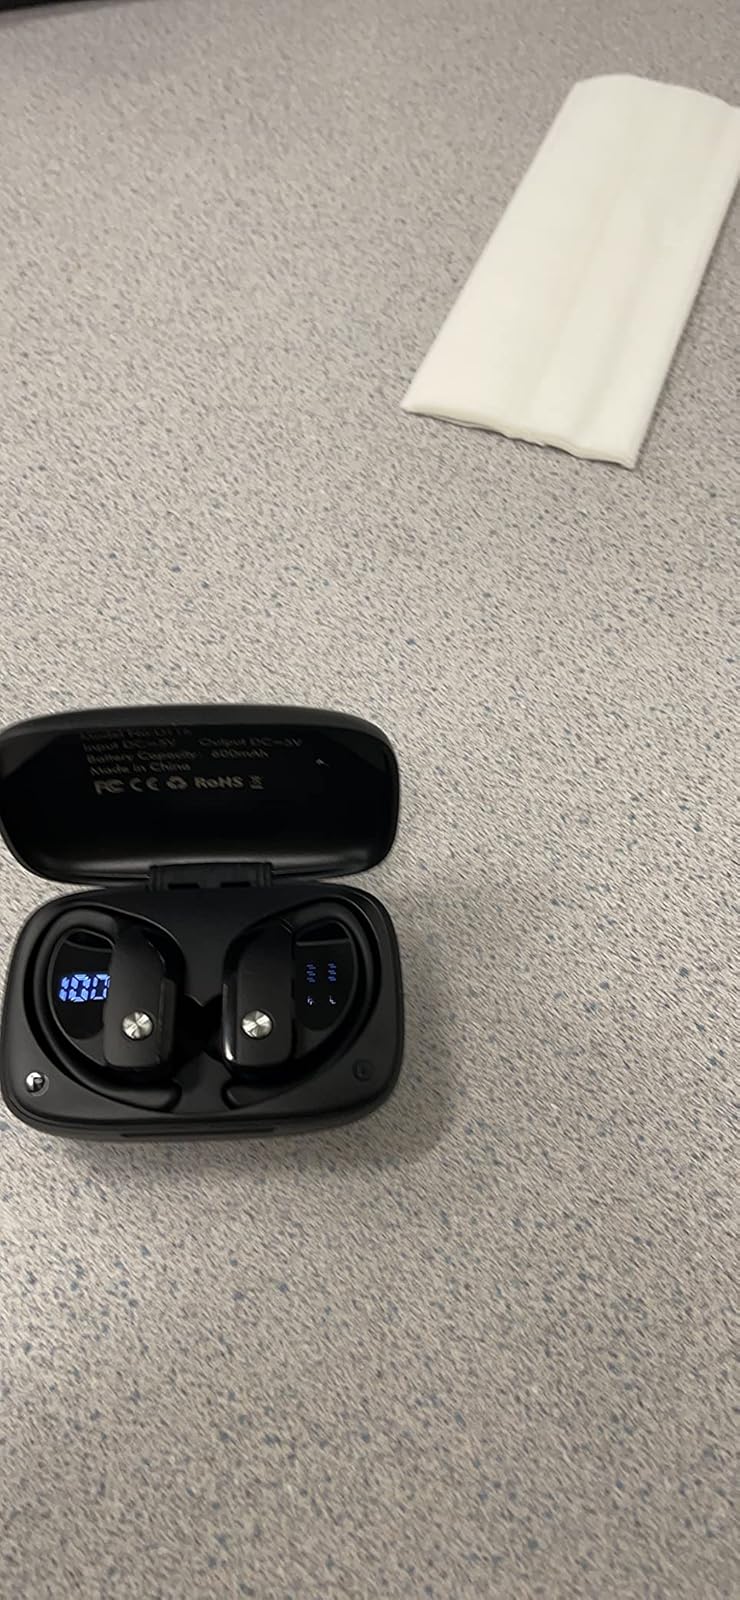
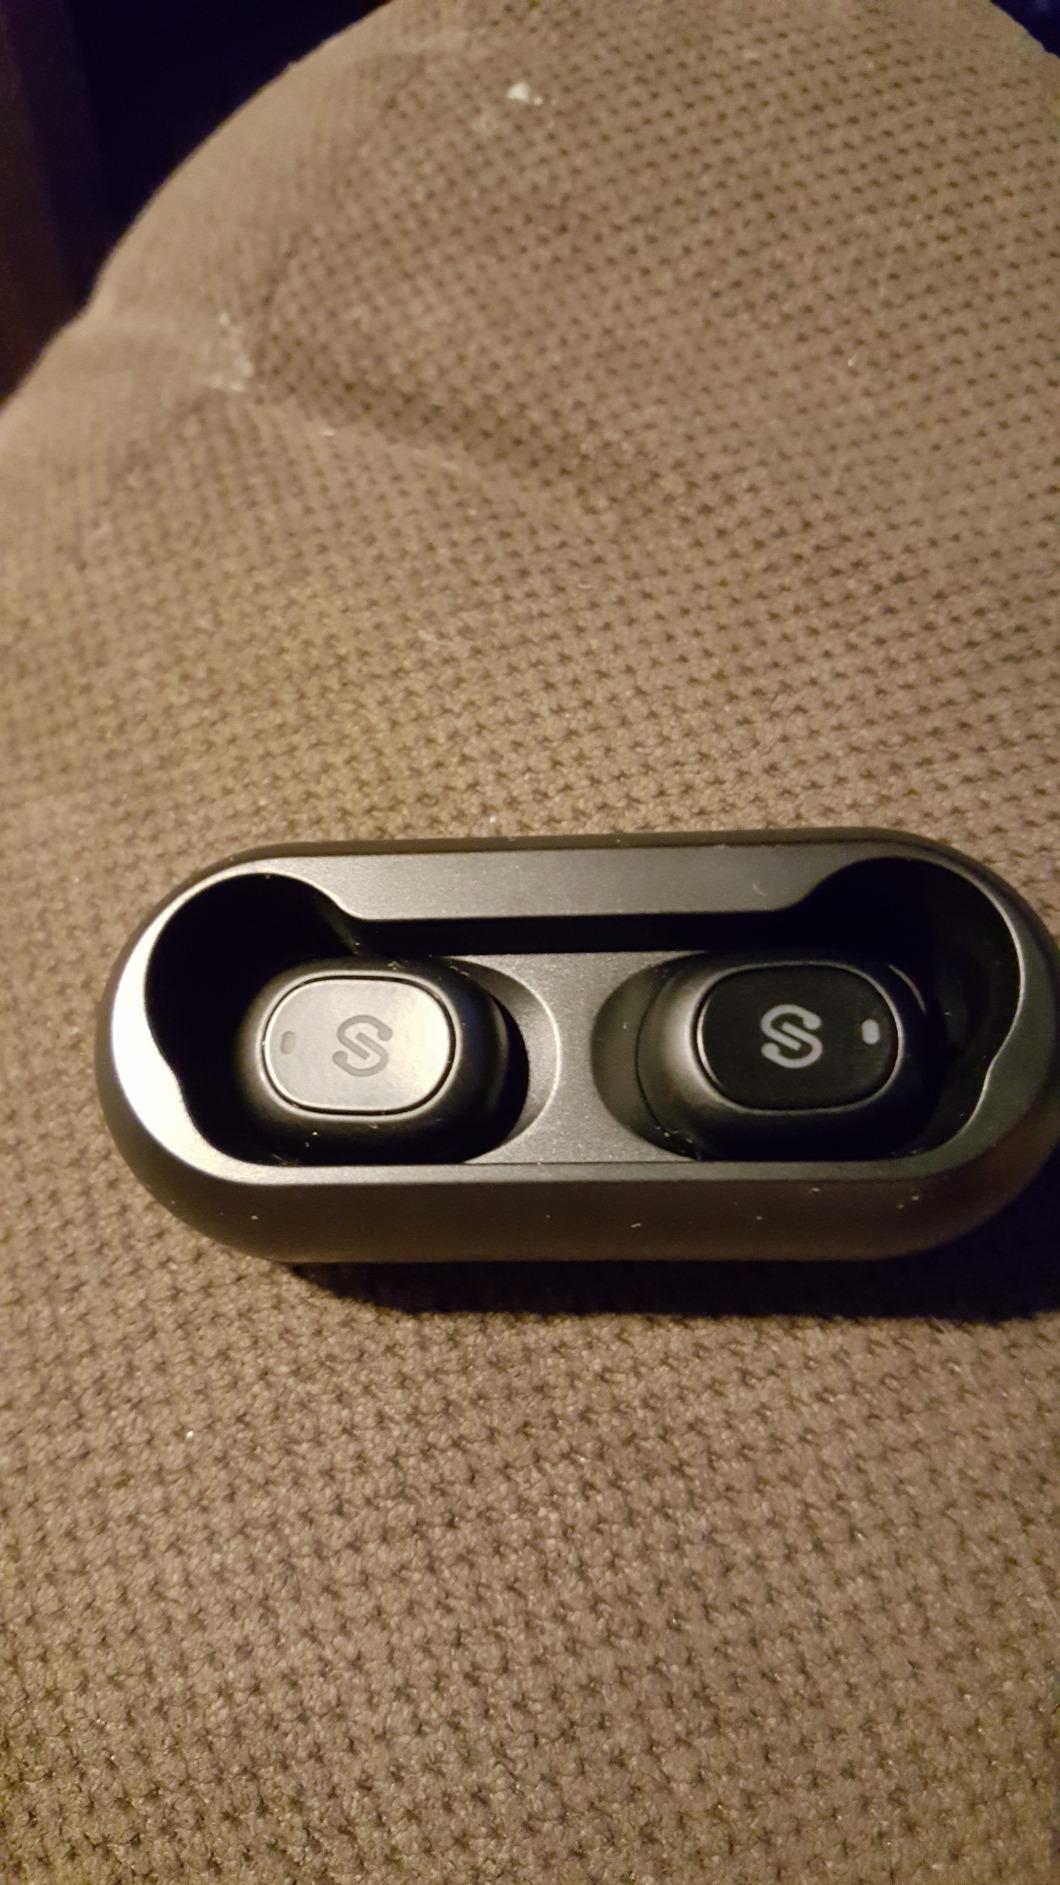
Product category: earbuds
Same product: no